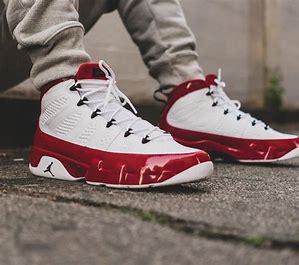
Brand: Jordan
Model: 9 Retro